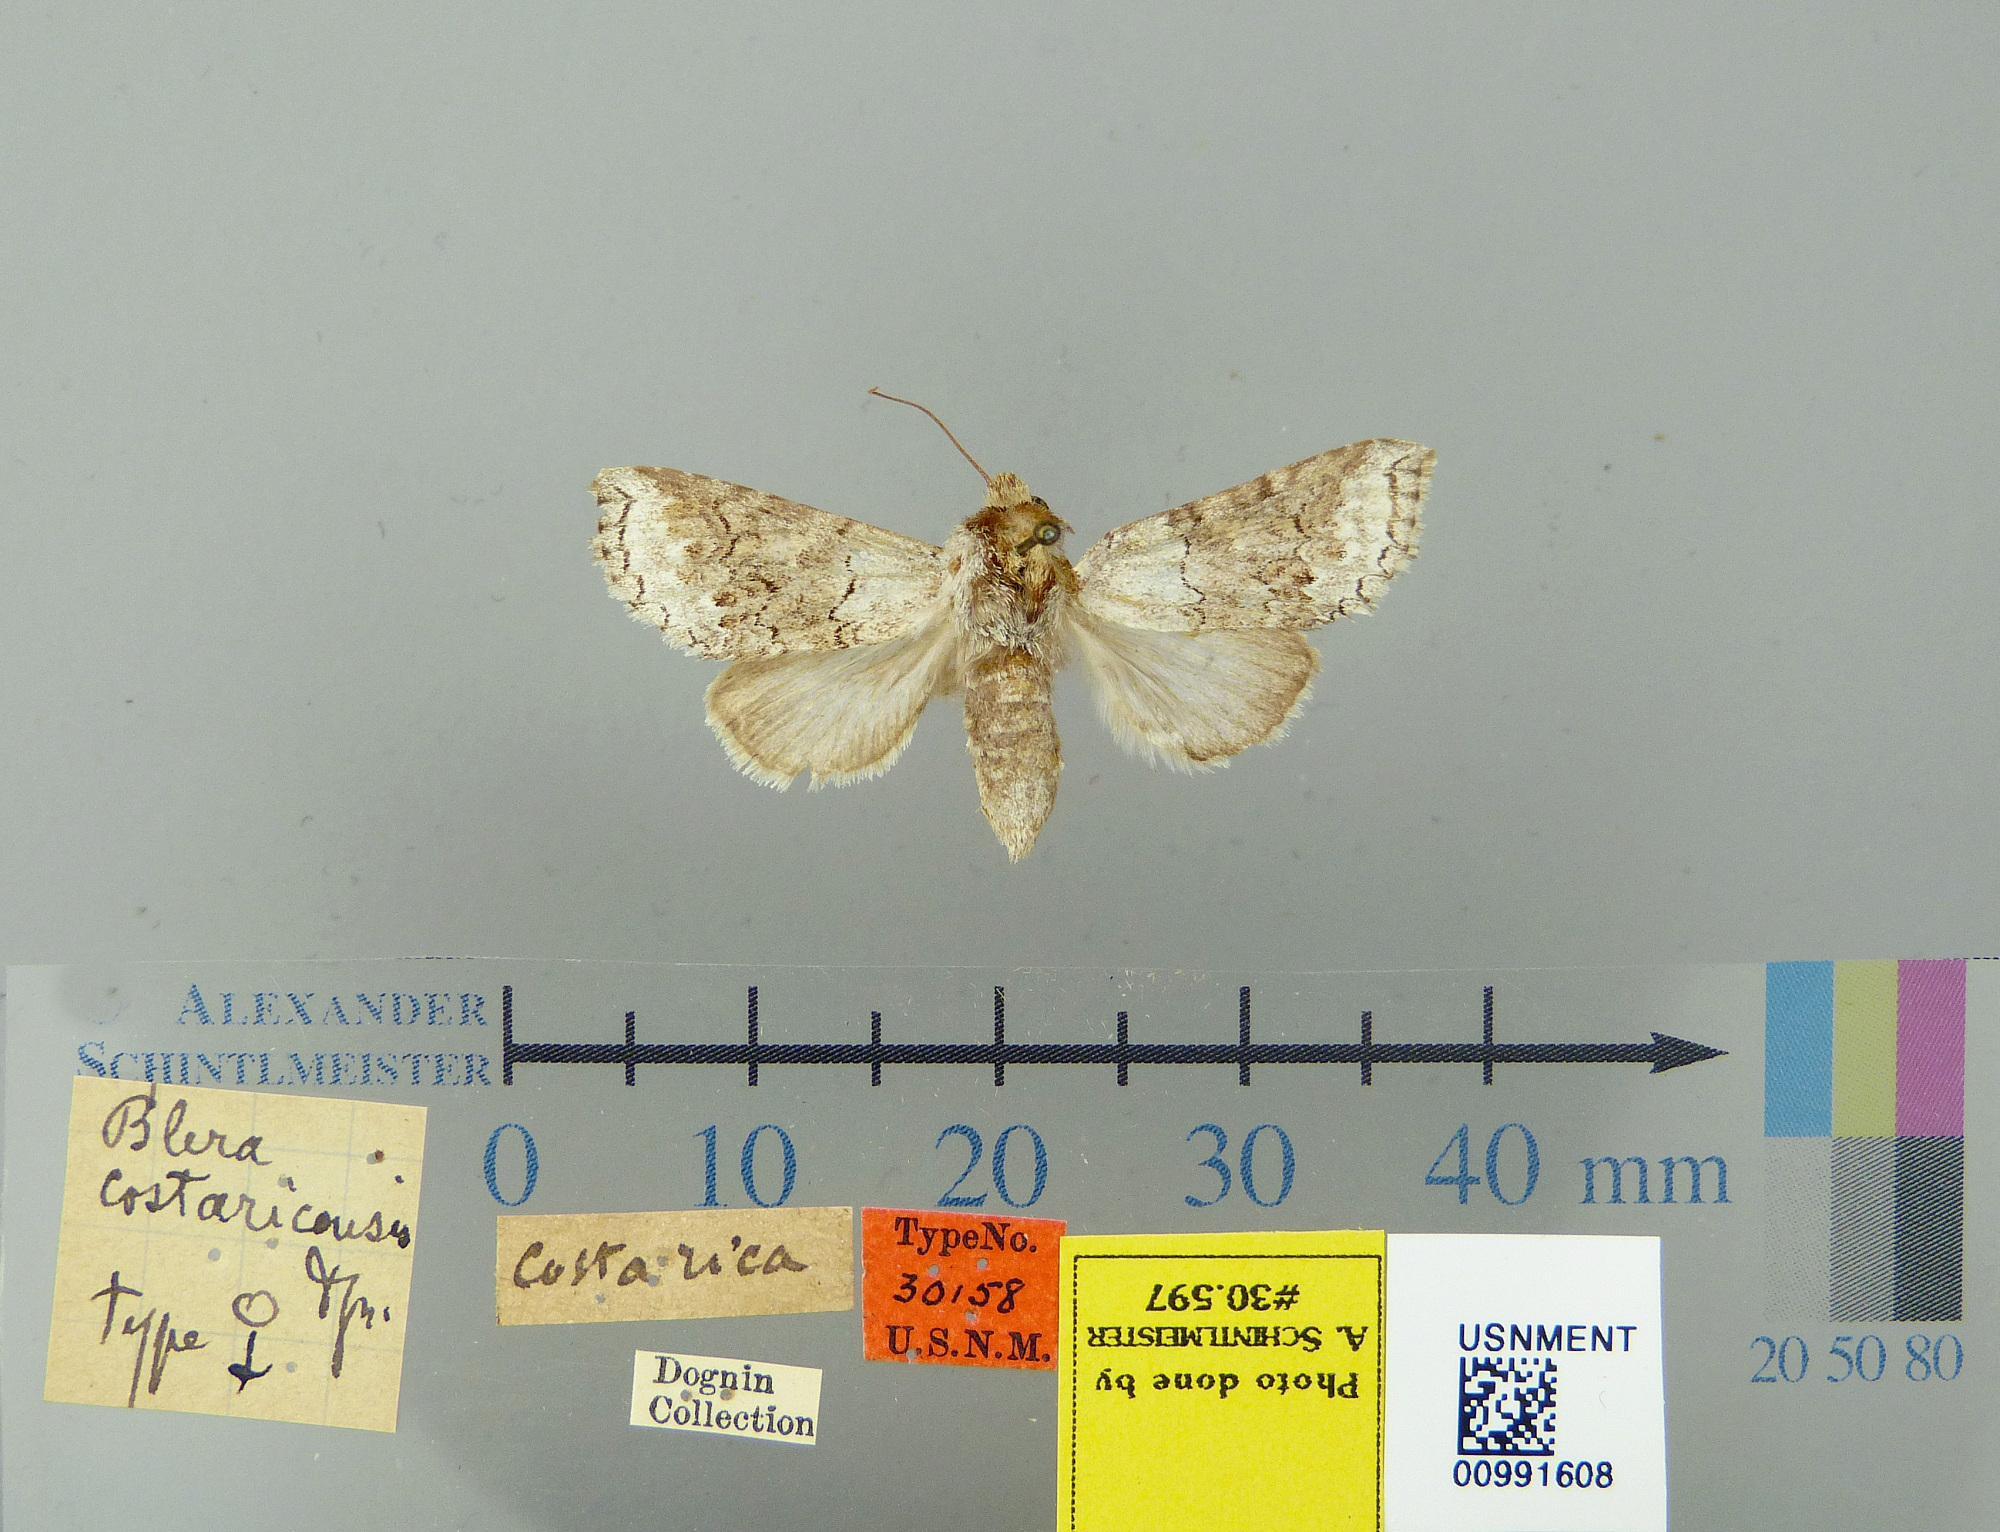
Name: Blera costaricensis
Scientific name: Blera costaricensis Dognin, 1908
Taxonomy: Animalia, Arthropoda, Insecta, Lepidoptera, Notodontidae
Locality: Costa Rica